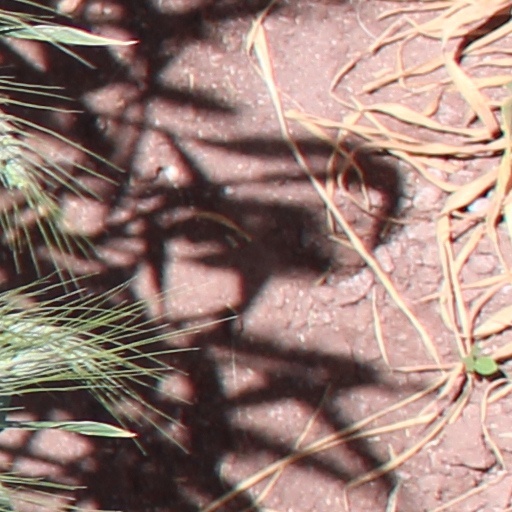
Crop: wheat